Guillaume Depardieu

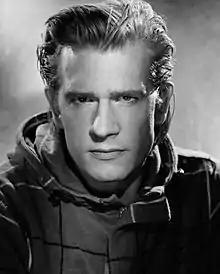
Depardieu in 2005

Guillaume Jean Maxime Antoine Depardieu (7 April 1971 – 13 October 2008) was a French actor, winner of a César Award, and the second oldest child of Gérard Depardieu.